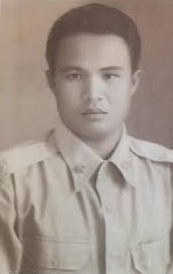
พิศาล มูลศาสตรสาทร

| name = พิศาล มูลศาสตรสาทร
| image = พิศาล มูลศาสตรสาทร.jpg
| honorific-suffix = เครื่องราชอิสริยาภรณ์อันเป็นที่เชิดชูยิ่งช้างเผือก|ม.ป.ช., เครื่องราชอิสริยาภรณ์อันมีเกียรติยศยิ่งมงกุฎไทย|ม.ว.ม., ทุติยจุลจอมเกล้าวิเศษ|ท.จ.ว.
| order = รัฐมนตรีว่าการกระทรวงวิทยาศาสตร์และเทคโนโลยีของไทย|รัฐมนตรีว่าการกระทรวงวิทยาศาสตร์ เทคโนโลยีและสิ่งแวดล้อม
| primeminister = ชวน หลีกภัย
| term_start = 29 กันยายน 2535
| term_end = 11 ธันวาคม 2537
| predecessor = ไพจิตร เอื้อทวีกุล
| successor = สุวัจน์ ลิปตพัลลภ
| order2 = รัฐมนตรีว่าการกระทรวงแรงงานของไทย|รัฐมนตรีว่าการกระทรวงแรงงานและสวัสดิการสังคม
| primeminister2 = บรรหาร ศิลปอาชา
| term_start2 = 17 กรกฎาคม 2538
| term_end2 = 27 มีนาคม 2539
| predecessor2 = สมพงษ์ อมรวิวัฒน์
| successor2 = ประสงค์ บูรณ์พงศ์
| birth_place = อำเภอเมืองสุรินทร์ จังหวัดสุรินทร์
| spouse = คุณหญิงมะลิ มูลศาสตรสาทร
| children = 5 คน
| religion = พุทธ
พิศาล มูลศาสตรสาทร (10 พฤษภาคม พ.ศ. 2472 – 27 มีนาคม พ.ศ. 2539) อดีตรัฐมนตรีว่าการกระทรวงวิทยาศาสตร์และเทคโนโลยีของไทย|รัฐมนตรีว่าการกระทรวงวิทยาศาสตร์เทคโนโลยีและสิ่งแวดล้อม และอดีตรัฐมนตรีว่าการกระทรวงแรงงานของไทย|รัฐมนตรีว่าการกระทรวงแรงงานและสวัสดิการสังคม และอดีตเลขาธิการพรรคความหวังใหม่
== ประวัติ ==
พิศาล มูลศาสตรสาทร เกิดเมื่อวันที่ 10 พฤษภาคม พ.ศ. 2472 ที่ตำบลในเมือง อำเภอเมืองสุรินทร์ จังหวัดสุรินทร์ เป็นบุตรของขุนมูลศาสตรสาทร (พงศ์ มูลศาสตรสาทร) กับนางผกา มูลศาสตรสาทร และเป็นพี่ชายแท้ของ นายพูนสวัสดิ์ มูลศาสตรสาทร สมาชิกสภาผู้แทนราษฎรจังหวัดสุรินทร์ (ส.ส.สุรินทร์) 7 สมัย สมรสกับ คุณหญิงมะลิ มูลศาสตรสาทร (สกุลเดิม สันติภพ) มีบุตร 5 คน รวมถึงเกียรติศักดิ์ มูลศาสตรสาทร อดีตรองผู้ว่าราชการหลายจังหวัด และ ทศพร มูลศาสตรสาทร อดีต ส.ส. สุรินทร์ 2 สมัย
พิศาล เสียชีวิตเมื่อวันที่ 27 มีนาคม พ.ศ. 2539 สิริอายุรวม 67 ปี
== การทำงาน ==
พิศาล มูลศาสตรสาทร รับราชการในสังกัดกระทรวงมหาดไทย (ประเทศไทย)|กระทรวงมหาดไทย จนได้รับตำแหน่งผู้ว่าราชการจังหวัดหลายจังหวัด เช่น จังหวัดนครพนม, จังหวัดศรีสะเกษ ตำแหน่งสูงสุด คือ ปลัดกระทรวงมหาดไทย ในระหว่างปี พ.ศ. 2524 ถึงปี พ.ศ. 2532 รวมระยะเวลากว่า 8 ปี ปลัดทูลฉลองและปลัดกระทรวงมหาดไทยในอดีต ต่อมาจึงได้เข้ามาสู่วงการการเมืองและได้รับตำแหน่งรัฐมนตรีถึง 2 สมัย คือ รัฐมนตรีว่าการกระทรวงวิทยาศาสตร์ เทคโนโลยีและสิ่งแวดล้อม พระบรมราชโองการ ประกาศ แต่งตั้งรัฐมนตรี (จำนวน ๔๘ ราย) อดีตรัฐมนตรีว่าการกระทรวงวิทยาศาสตร์และเทคโนโลยี และรัฐมนตรีว่าการกระทรวงแรงงานและสวัสดิการสังคม
พิศาล มูลศาสตรสาทร ได้รับฉายาว่า "ปลัดฮิ" มาจากการที่เคยเป็นปลัดกระทรวงมหาดไทย จากบุคลลิกที่เป็นผู้ทำงานว่องไว ตอบสนองฝ่ายการเมืองอย่างรวดเร็ว ซึ่งเป็นการล้อคำโฆษณาทางโทรทัศน์ของโทรทัศน์สียี่ห้อ ฮิตาชิ ที่ว่า "เปิดปุ๊บ ติดปั๊บ""อธิบดีฮิ “เปิดปุ๊บ ติดปั๊บ”" โดย วันชัย ตัน, มติชน: ฉบับวันที่ 5 พฤศจิกายน 2548
นอกจากนั้นในทางการเมือง เขายังเคยได้รับแต่งตั้งเป็นสภานิติบัญญัติแห่งชาติ (ประเทศไทย) พ.ศ. 2516|สมาชิกสภานิติบัญญัติแห่งชาติ ในปี พ.ศ. 2516
== เครื่องราชอิสริยาภรณ์ ==
ราชกิจจานุเบกษา, แจ้งความสำนักนายกรัฐมนตรี เรื่อง พระราชทานเครื่องราชอิสริยาภรณ์ , เล่ม ๙๙ ตอนที่ ๑๘๔ ง ฉบับพิเศษ หน้า ๓๘, ๑๗ ธันวาคม ๒๕๒๕
ราชกิจจานุเบกษา, แจ้งความสำนักนายกรัฐมนตรี เรื่อง พระราชทานเครื่องราชอิสริยาภรณ์ , เล่ม ๙๘ ตอนที่ ๒๐๖ ง ฉบับพิเศษ หน้า ๔๑, ๑๗ ธันวาคม ๒๕๒๔
ราชกิจจานุเบกษา, แจ้งความสำนักนายกรัฐมนตรี เรื่อง พระราชทานเครื่องราชอิสริยาภรณ์ , เล่ม ๑๐๒ ตอนที่ ๖๐ ง ฉบับพิเศษ หน้า ๑๘, ๑๖ พฤษภาคม ๒๕๒๘
ราชกิจจานุเบกษา, ประกาศสำนักนายกรัฐมนตรี เรื่อง พระราชทานเครื่องราชอิสริยาภรณ์อันเป็นสิริยิ่งรามกีรติ ลูกเสือสดุดีชั้นพิเศษ , เล่ม ๑๐๕ ตอน ๙๕ ง ฉบับพิเศษ หน้า ๒, ๑๕ มิถุนายน ๒๕๓๑
ราชกิจจานุเบกษา, แจ้งความสำนักนายกรัฐมนตรี เรื่อง พระราชทานเหรียญพิทักษ์เสรีชน , เล่ม ๙๙ ตอนที่ ๔๙ ง หน้า ๑๑๙๕, ๖ เมษายน ๒๕๒๕
ราชกิจจานุเบกษา, แจ้งความสำนักนายกรัฐมนตรี เรื่อง พระราชทานเหรียญราชการชายแดน , เล่ม ๗๖ ตอนที่ ๖๔ ง ฉบับพิเศษ หน้า ๑๗, ๑๗ มิถุนายน ๒๕๐๒
ราชกิจจานุเบกษา, แจ้งความสำนักนายกรัฐมนตรี เรื่อง พระราชทานเหรียญจักรมาลาและเหรียญจักรพรรดิมาลา , เล่ม ๙๖ ตอนที่ ๙๒ ง ฉบับพิเศษ หน้า ๑๕๙, ๘ มิถุนายน ๒๕๒๒
ราชกิจจานุเบกษา, แจ้งความสำนักนายกรัฐมนตรี เรื่อง พระราชทานเหรียญรัตนาภรณ์ , เล่ม ๙๖ ตอนที่ ๘๗ ง หน้า ๒๐๑๖, ๒๙ พฤษภาคม ๒๕๒๒
ราชกิจจานุเบกษา, แจ้งความสำนักนายกรัฐมนตรี เรื่อง พระราชทานเหรียญราชรุจิ, เล่ม ๑๐๒ ตอนที่ ๒๑ ง ฉบับพิเศษ หน้า ๕, ๑๖ กุมภาพันธ์ ๒๕๒๘
== อ้างอิง ==
หมวดหมู่:บุคคลจากอำเภอเมืองสุรินทร์
หมวดหมู่:ข้าราชการพลเรือนชาวไทย
หมวดหมู่:ปลัดกระทรวงมหาดไทยไทย
หมวดหมู่:ผู้ว่าราชการจังหวัดนครพนม
หมวดหมู่:ผู้ว่าราชการจังหวัดศรีสะเกษ
หมวดหมู่:ผู้ว่าราชการจังหวัดอุดรธานี
หมวดหมู่:นักการเมืองไทย
หมวดหมู่:รัฐมนตรีว่าการกระทรวงวิทยาศาสตร์และเทคโนโลยีไทย
หมวดหมู่:รัฐมนตรีว่าการกระทรวงแรงงานไทย
หมวดหมู่:สมาชิกสภาผู้แทนราษฎรจังหวัดสุรินทร์
หมวดหมู่:สมาชิกสภานิติบัญญัติแห่งชาติ
หมวดหมู่:พรรคความหวังใหม่
หมวดหมู่:บุคคลจากโรงเรียนสุรวิทยาคาร
หมวดหมู่:นิสิตเก่าคณะรัฐศาสตร์ จุฬาลงกรณ์มหาวิทยาลัย
หมวดหมู่:ผู้ได้รับเครื่องราชอิสริยาภรณ์ ม.ป.ช.
หมวดหมู่:ผู้ได้รับเครื่องราชอิสริยาภรณ์ ม.ว.ม.
หมวดหมู่:ผู้ได้รับเครื่องราชอิสริยาภรณ์ ท.จ.ว.
หมวดหมู่:ผู้ได้รับเหรียญจักรพรรดิมาลา